Jīvaka

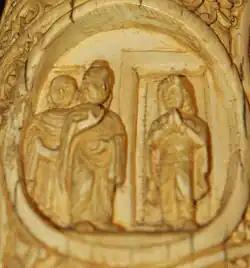

Sanskrit texts and early Tibetan translations in the Mūlasarvāstivāda tradition state that Jīvaka was born as an illegitimate child of King Bimbisāra and a merchant's wife, who in the Chinese "Jīvaka Sūtras" is identified with the courtesan Āmrapālī. In the Sanskrit and Tibetan recension, however, the wife of the merchant remains unnamed, whereas Āmrapālī is considered to be the mother of Prince Abhaya instead of Jīvaka. The Sanskrit and Tibetan texts, as well the T. 554 "sūtra", explain that the king had an illicit affair with the wife and later she informed him that she was pregnant. The king told the mother that if the child should turn out male, she should bring it to him to be raised in court. When it was born, she had the child placed in front of the palace in a chest. The king had the chest brought in and asked whether the child was still alive. When his servants responded that it was, he called it "he who is alive" (Sanskrit and ). The king had the child raised in the court by a person called Zho-nu Jigmed in the Tibetan version of the story, and in the court the child's interest in medicine was sparked when he saw some "vaidyas" (physicians) visit. He therefore decided to train as a physician in Takṣaśilā. In the Dharmaguptaka Vinaya and the Chinese "Jīvaka Sūtras", Jīvaka considered his medical teachers in the court inferior and demonstrated his superior medical knowledge, after which he decided to further his studies in Takṣaśilā. During that time, Takṣaśilā was under Achaemenid rule, following the Achaemenid conquest of the Indus Valley circa 515 BCE.